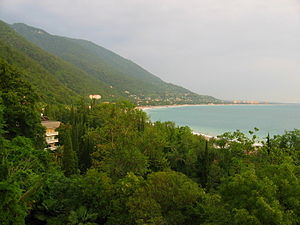
Gagra
Gagra er en by i den vestlige del af Georgien. Den ligger i det område, der tilhører den autonome republik Abkhasien. Byen dækker 772,41 km² ved foden af Kaukasus ud mod den nordøstlige kyst af Sortehavet. Klimaet er subtropisk, og det gør, at Gagra er et tiltrækkende turistmål. Allerede mens landet tilhørte Sovjetunionen, blev byen brugt til ferieophold for personer, regimet ønskede at belønne.